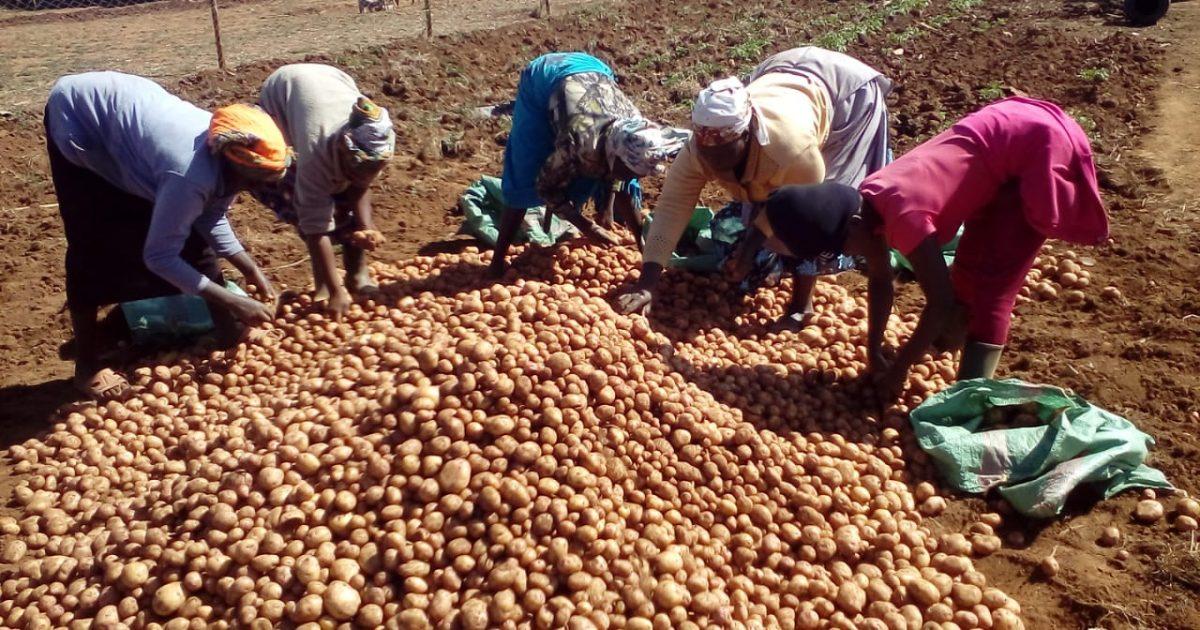
Jopo la watu walioinama katika eneo la wazi lililozungukwa na viazi vilivyovunwa na kukusanywa kwa pamoja, ikiashiria ni eneo litumikalo kwa ajili ya uzalishaji na utayarishaji wa zao hilo la biashara.